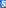
Number: 5